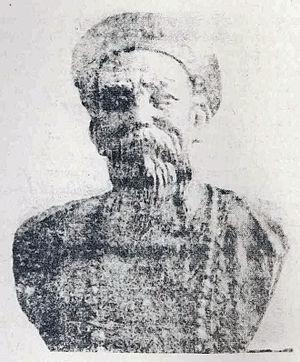
Minggatu, Myangat ou Mingantu, nom complet Sharaviin Myangat est un astronome, mathématicien et topographe mongol travaillant pour la cour impériale Qing. Son prénom social était Jing An.